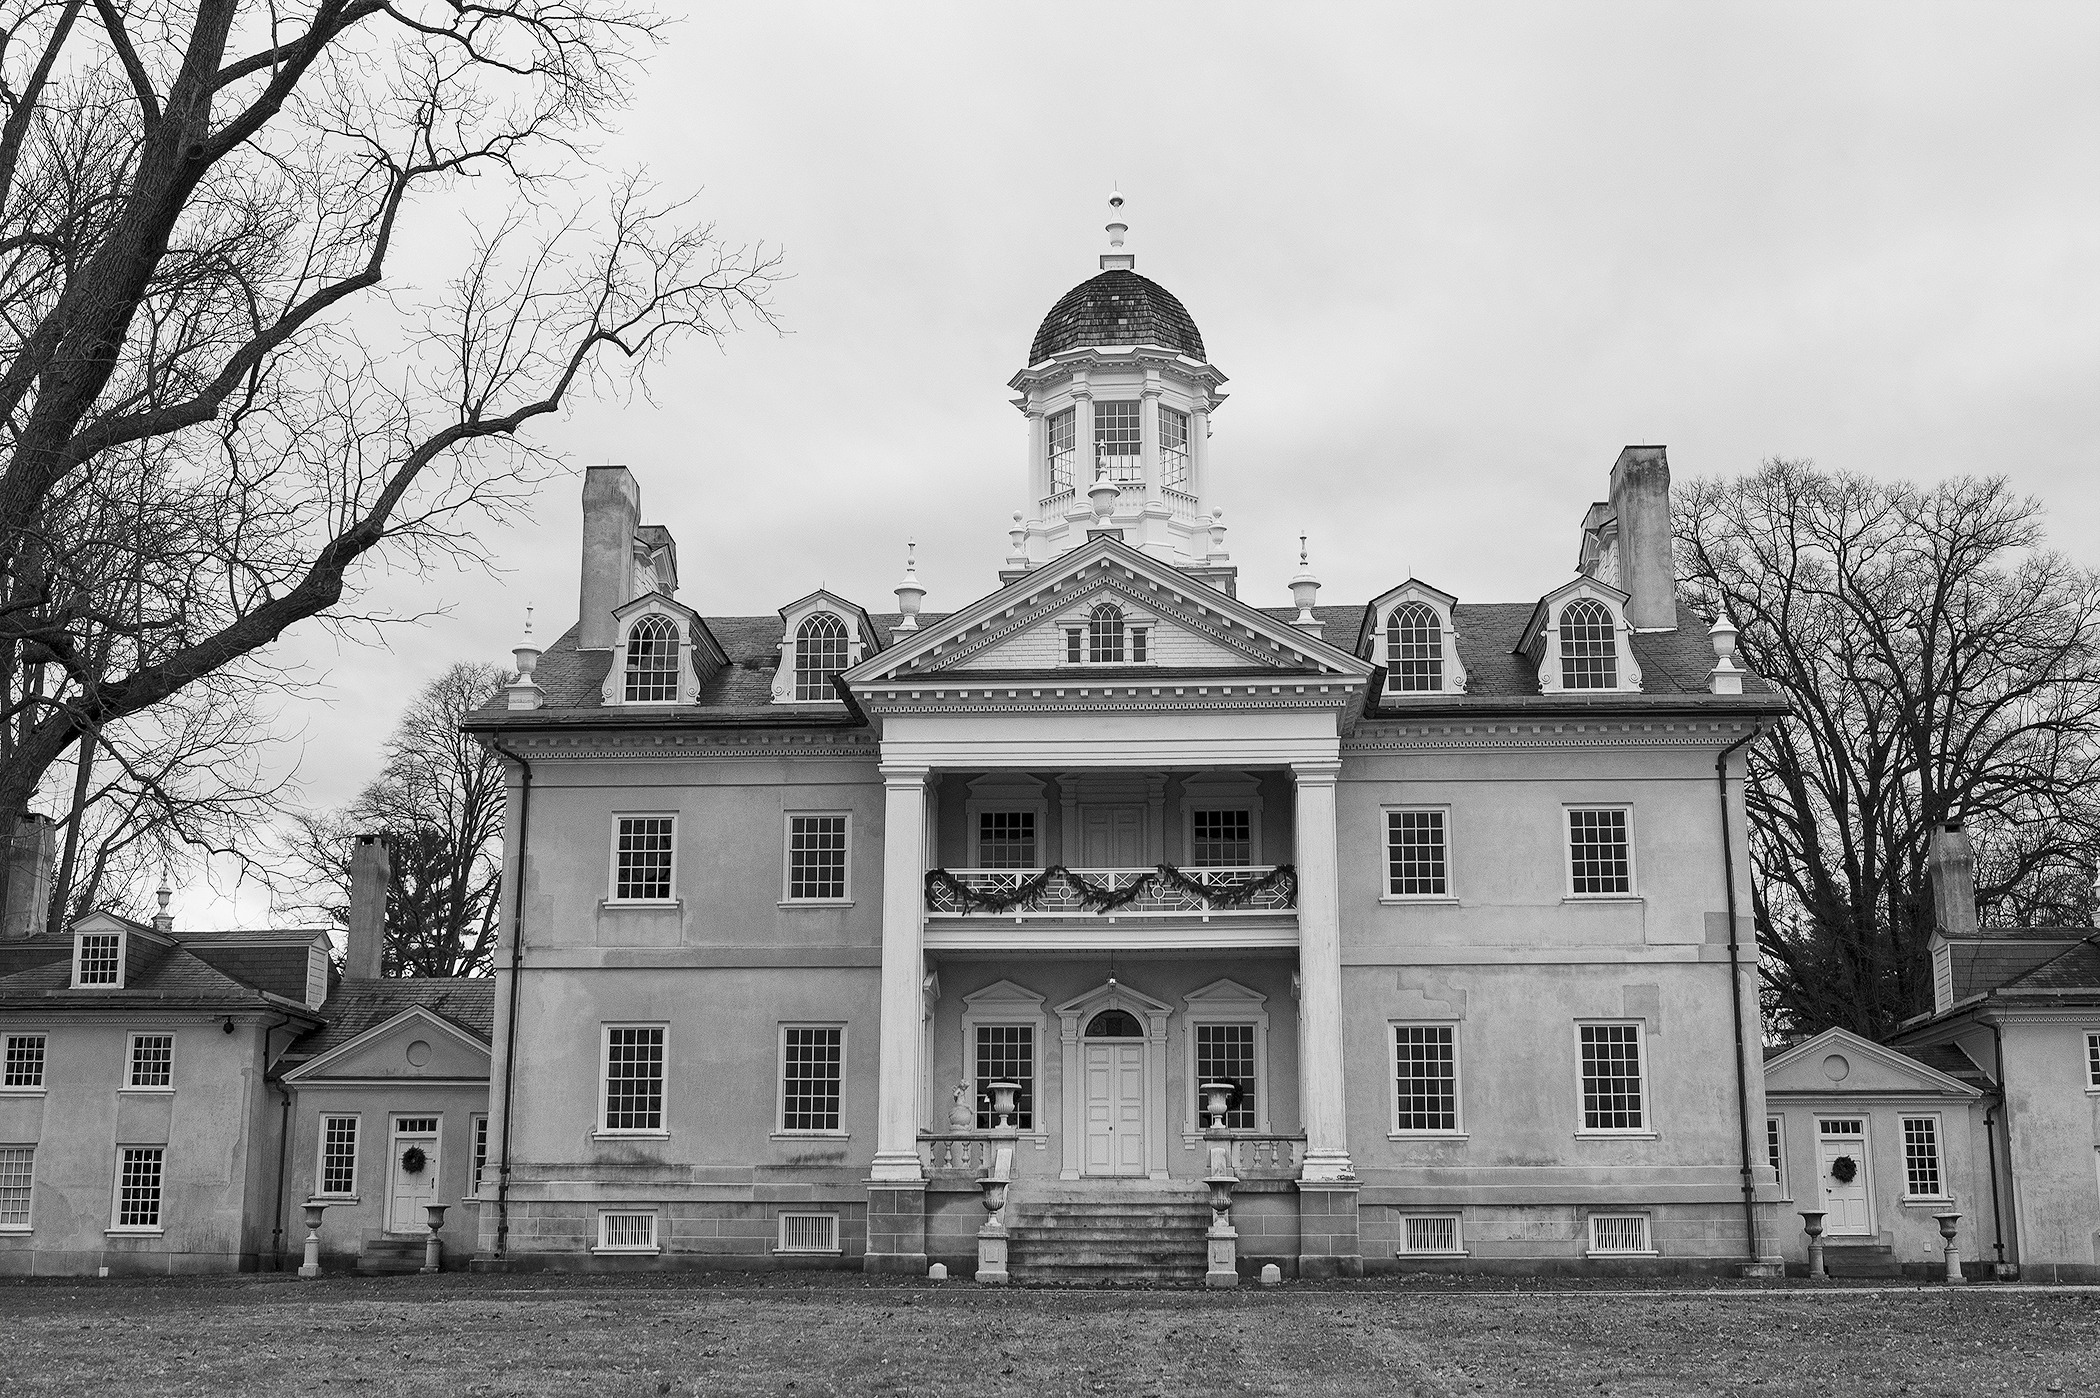
black and white, architecture, structure, mansion, house, building, chateau, palace, home, construction, symbol, facade, residence, property, sightseeing, attraction, monochrome, tourism, dwelling, housing, luxury, synagogue, history, famous, large, rich, estate, expensive, courthouse, maryland, manor house, wealth, investment, stately home, upscale, almshouse, prestige, monochrome photography, hamilton mansion, towson